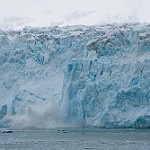
Scene: Outdoor